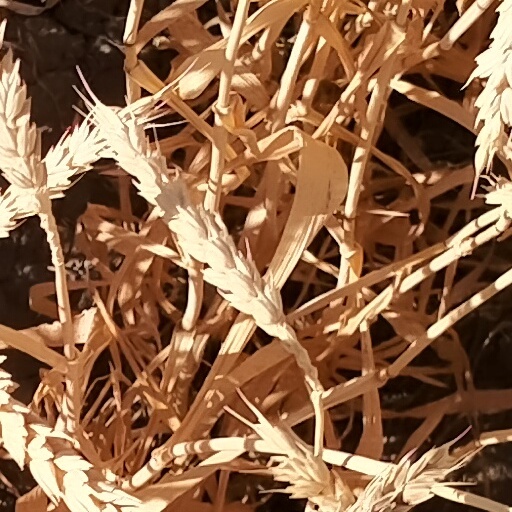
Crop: wheat